The Jim Henson Company

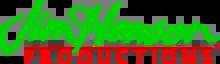
Jim Henson Productions logo from 1988 to 2001.

Later in his life, Henson produced "Fraggle Rock" and "The Jim Henson Hour". In August 1989, Henson and Disney CEO Michael Eisner began merger discussions reportedly valued at $150 million, which also included a fifteen-year contract for Henson's personal "creative services." However, the deal did not include the rights to the "Sesame Street" characters, which were owned by Henson, although merchandising revenue was split between Henson and the Children's Television Workshop.